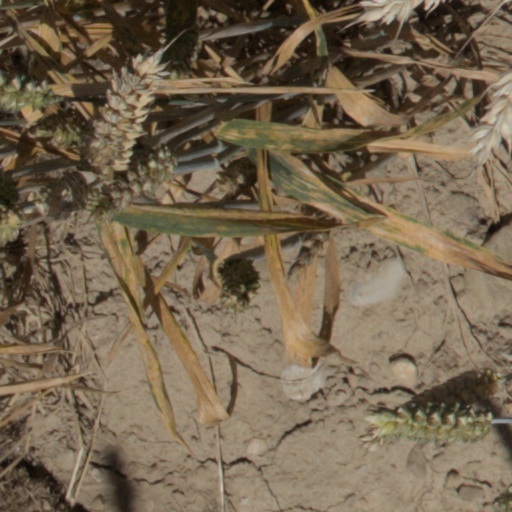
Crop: wheat